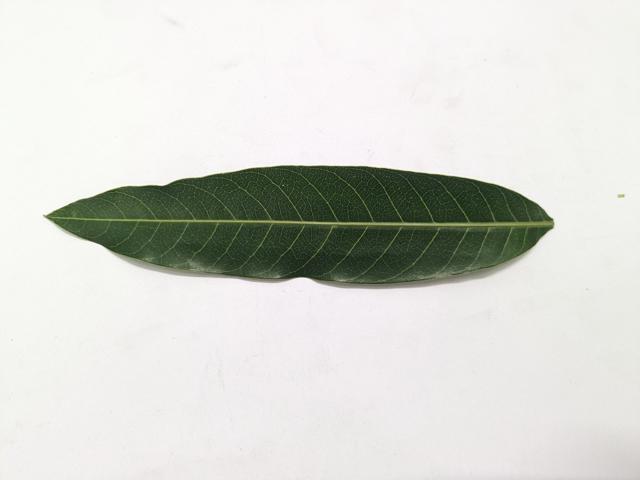
Mango leaf variety: Chaunsa